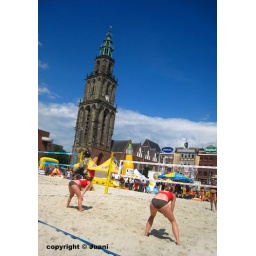
14th,June,2008. @Grote markt, Martini tower is in the background .day for the beach volleyball games.